Dreaming of You (Selena song)

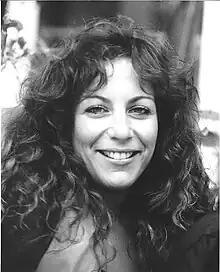
American songwriter Franne Golde ("pictured") co-wrote the song along with Tom Snow in 1989.

Starting in 1989, Selena's brother A.B. Quintanilla became the singer's principal music producer and songwriter for her career. He was asked to meet with several producers in New York and choose one who would best "fit with Selena's style". He was unable to produce the crossover album since he was working on Selena's follow-up Spanish-language recording to "Amor Prohibido" (1994), slated to be released several months after her English-language attempt. Because EMI Records wanted the album to be successful, they only allowed the singer to choose one song she wanted to record for her album. Selena chose "Dreaming of You", a number written by American songwriters Franne Golde and Tom Snow in 1989. Originally, the song had been written for American R&B group The Jets, who turned down the recording. According to Snow, Golde "never gave up on the tune and eventually got it to Selena". When Quintanilla III heard the demonstration recording, he informed her that he did not like the track. Selena told him that she was going to record the song because she favored its lyrical content and message. In a 2002 interview, Quintanilla III believed he was "more judgmental" on his first impression of the demonstration recording than the song itself, citing its melody, content, and song structure for changing his mind about the track. He then called the recording "one of, if not, best song off the album".